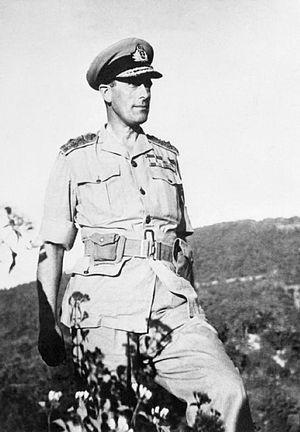
L'admiral Lord Louis Mountbatten Commandant des Alliées pour le &gt
La campagne de Birmanie est une phase du théâtre extrême-oriental de la Seconde Guerre mondiale, qui s'est déroulée de janvier 1942 à juillet 1945 sur le territoire de la Birmanie, alors colonie de l'Empire britannique. Elle a opposé les forces Alliées à celle de l'Axe, représentées par l'Empire du Japon et le Royaume de Thaïlande.